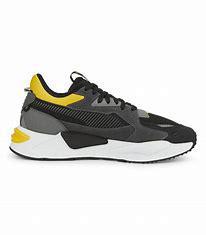
Brand: Puma
Model: Rs Z